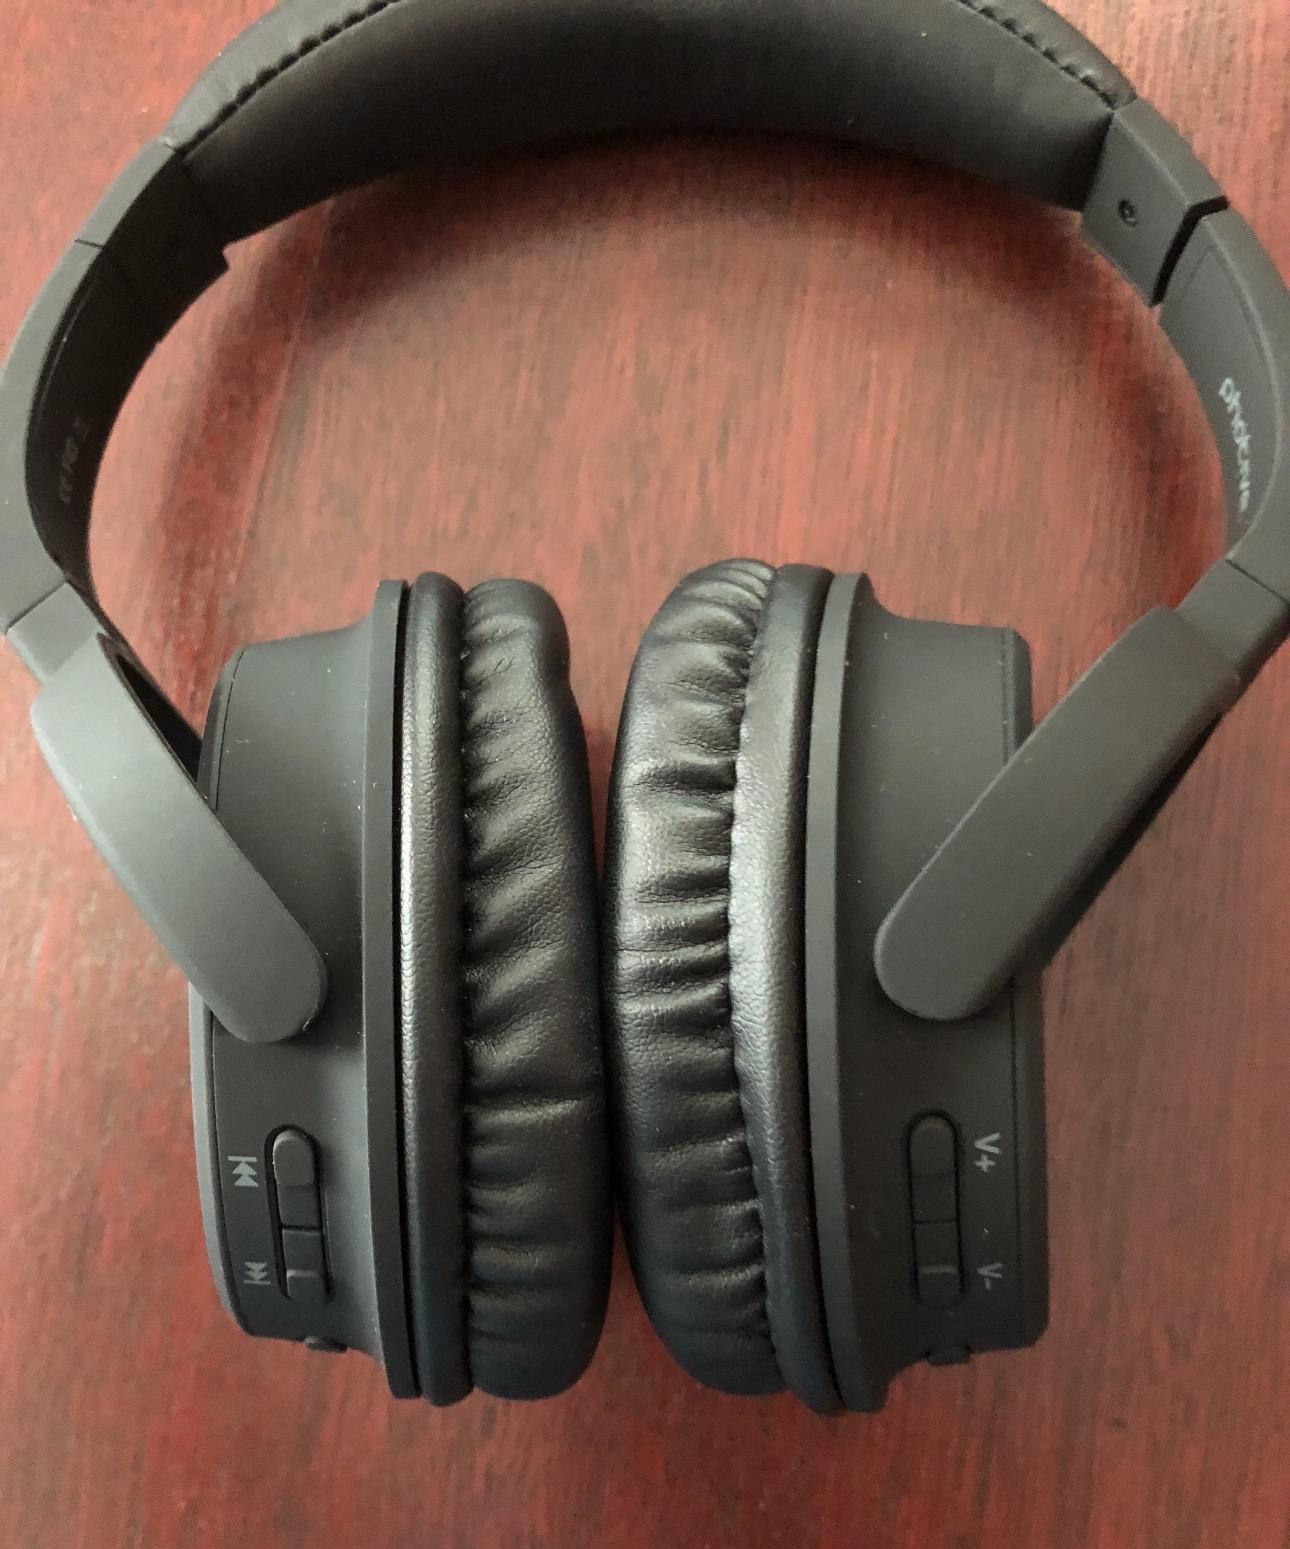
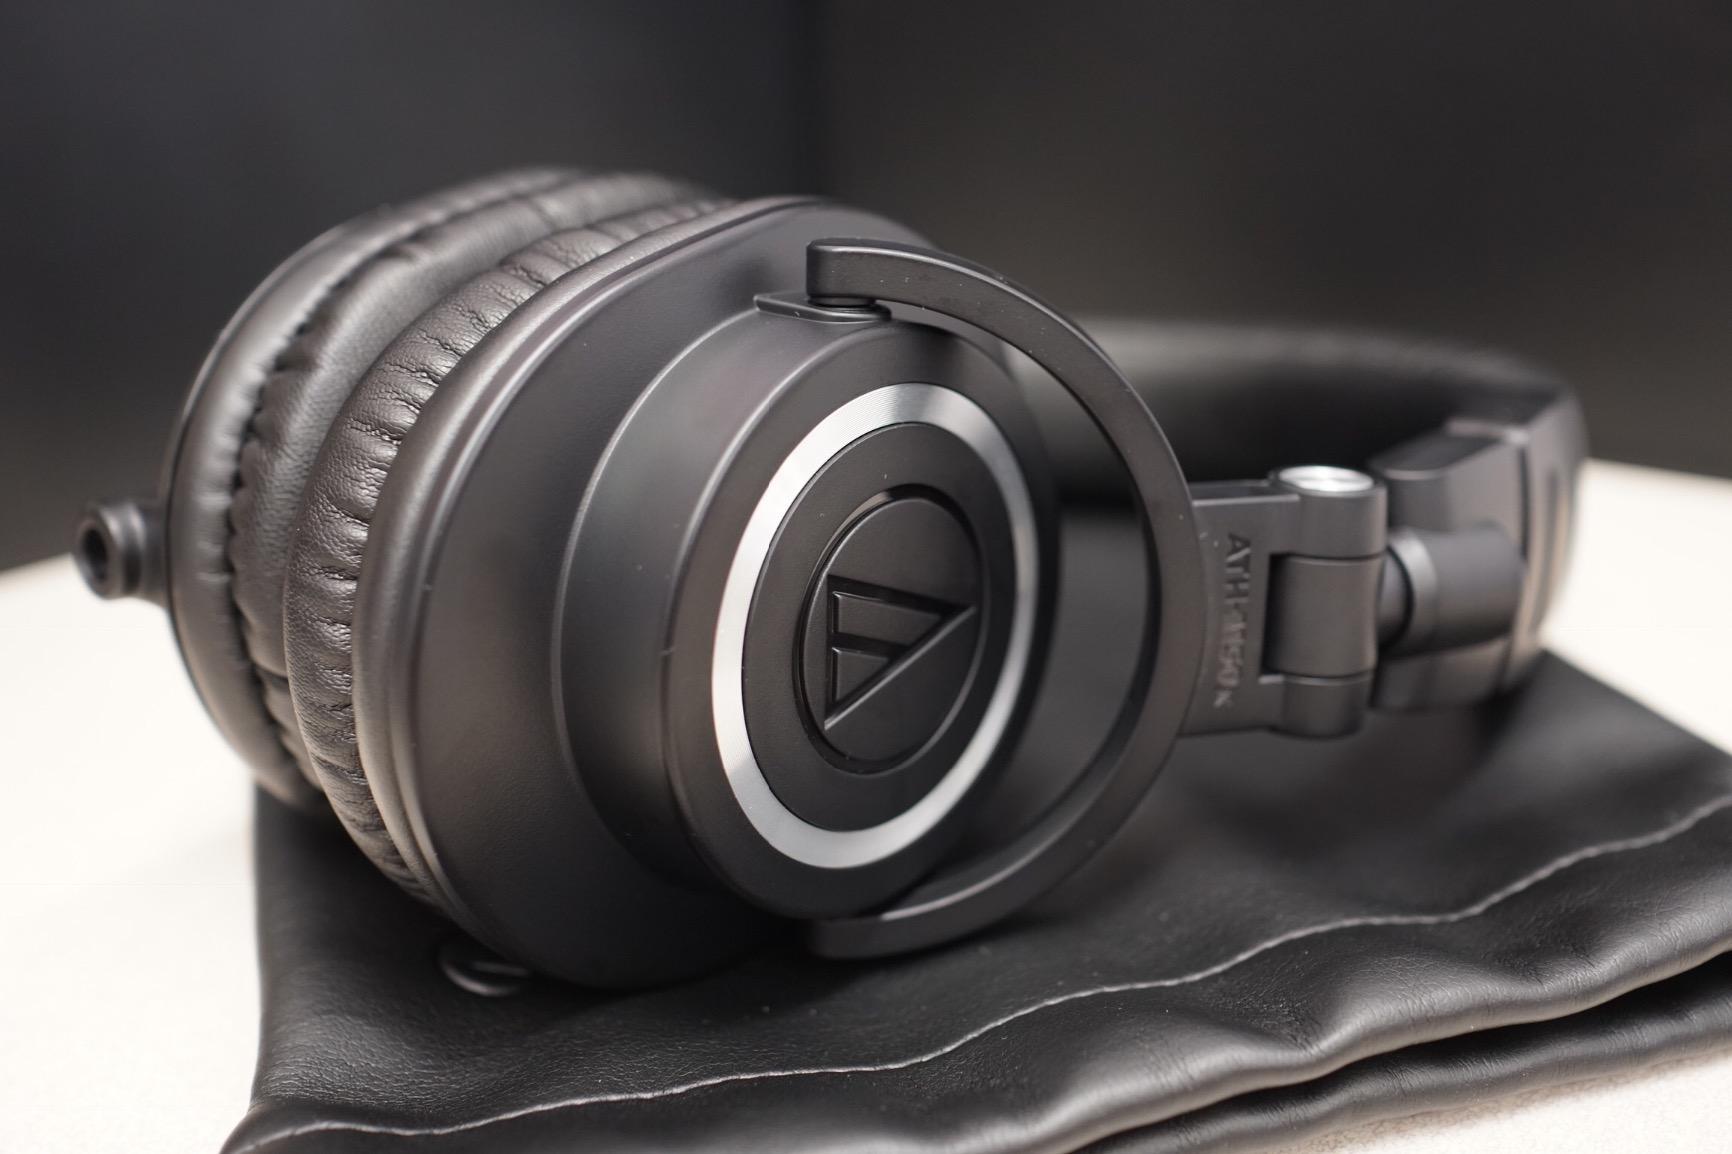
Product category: headphones
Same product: no